James Haydock

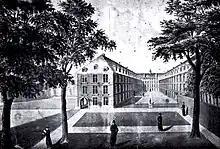
DOUAY COLLEGE: water color by George Leo Haydock while he was a student. The building was demolished ca. 1920

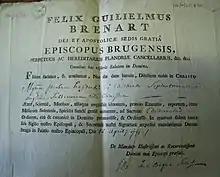
James Haydock's Certificate of Ordination as a Deacon, the final step before ordination as a priest.

James Haydock was the eldest of three brothers from the second marriage of his father George, to Ann (née Cottam), which would produce one of the greatest generations of the ancient Catholic recusant Haydock family. His siblings included George Leo Haydock, Thomas Haydock and Margaret Haydock. James was born in Cottam, Preston, Lancashire, in an area called The Fylde, where Catholics had retained a relatively strong presence since initiation of the Penal Laws in the 16th century. Different sources give alternatively 1764, 1765, or 1766 as his year of birth. His elementary education was at a school established at Mowbreck Hall in Wesham. In 1780, at the age of "about 14," he went to complete his education and eventually study for the priesthood at the English College, Douai (contemporary English spelling, Douay), France. He arrived there on 18 June, after passing through London, there witnessing the aftermath of the anti-Catholic Gordon Riots that had occurred a few days before. In 1785 he was joined by his two brothers, George Leo and Thomas. It may be a reflection of the instability of the Church's status during this revolutionary period that he was ordained to the diaconate in Bruges in 1791, and to the priesthood in Arras in 1792. He continued at Douay for a few months serving as professor. However, the situation in France became more threatening on 1 February 1793, when France declared war on England, so he departed Douay ten days later "Missus in Vineam" (sent to the vineyard), i.e., to serve in the English missions. He would be one of the last priests to complete his priestly studies at Douay before the French Revolutionary government finally closed the college in October, 1793. Shortly before then, James' brothers George Leo and Thomas were forced in the middle of their studies to flee back to England.